Minnesota National Guard

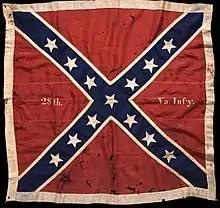
The 28th Virginia battle flag

Minnesota formed a Territorial Enrolled Militia in 1850, but it only existed on paper until April 1856 when the first uniformed, volunteer company was formed in St. Paul. Called the Minnesota Pioneer Guards, it was a source of such civic pride that soon nine other companies were formed in St. Paul, St. Anthony (Minneapolis) and in river towns from Stillwater to Winona. Minnesota's National Guard traces its beginning to these early militia companies.